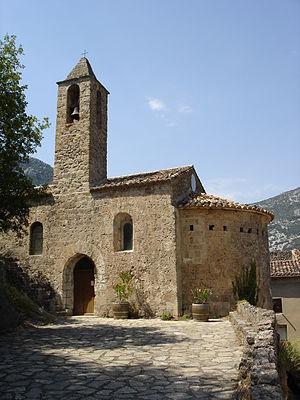
Pégairolles-de-Buèges est une commune française située dans le département de l'Hérault en région Occitanie.